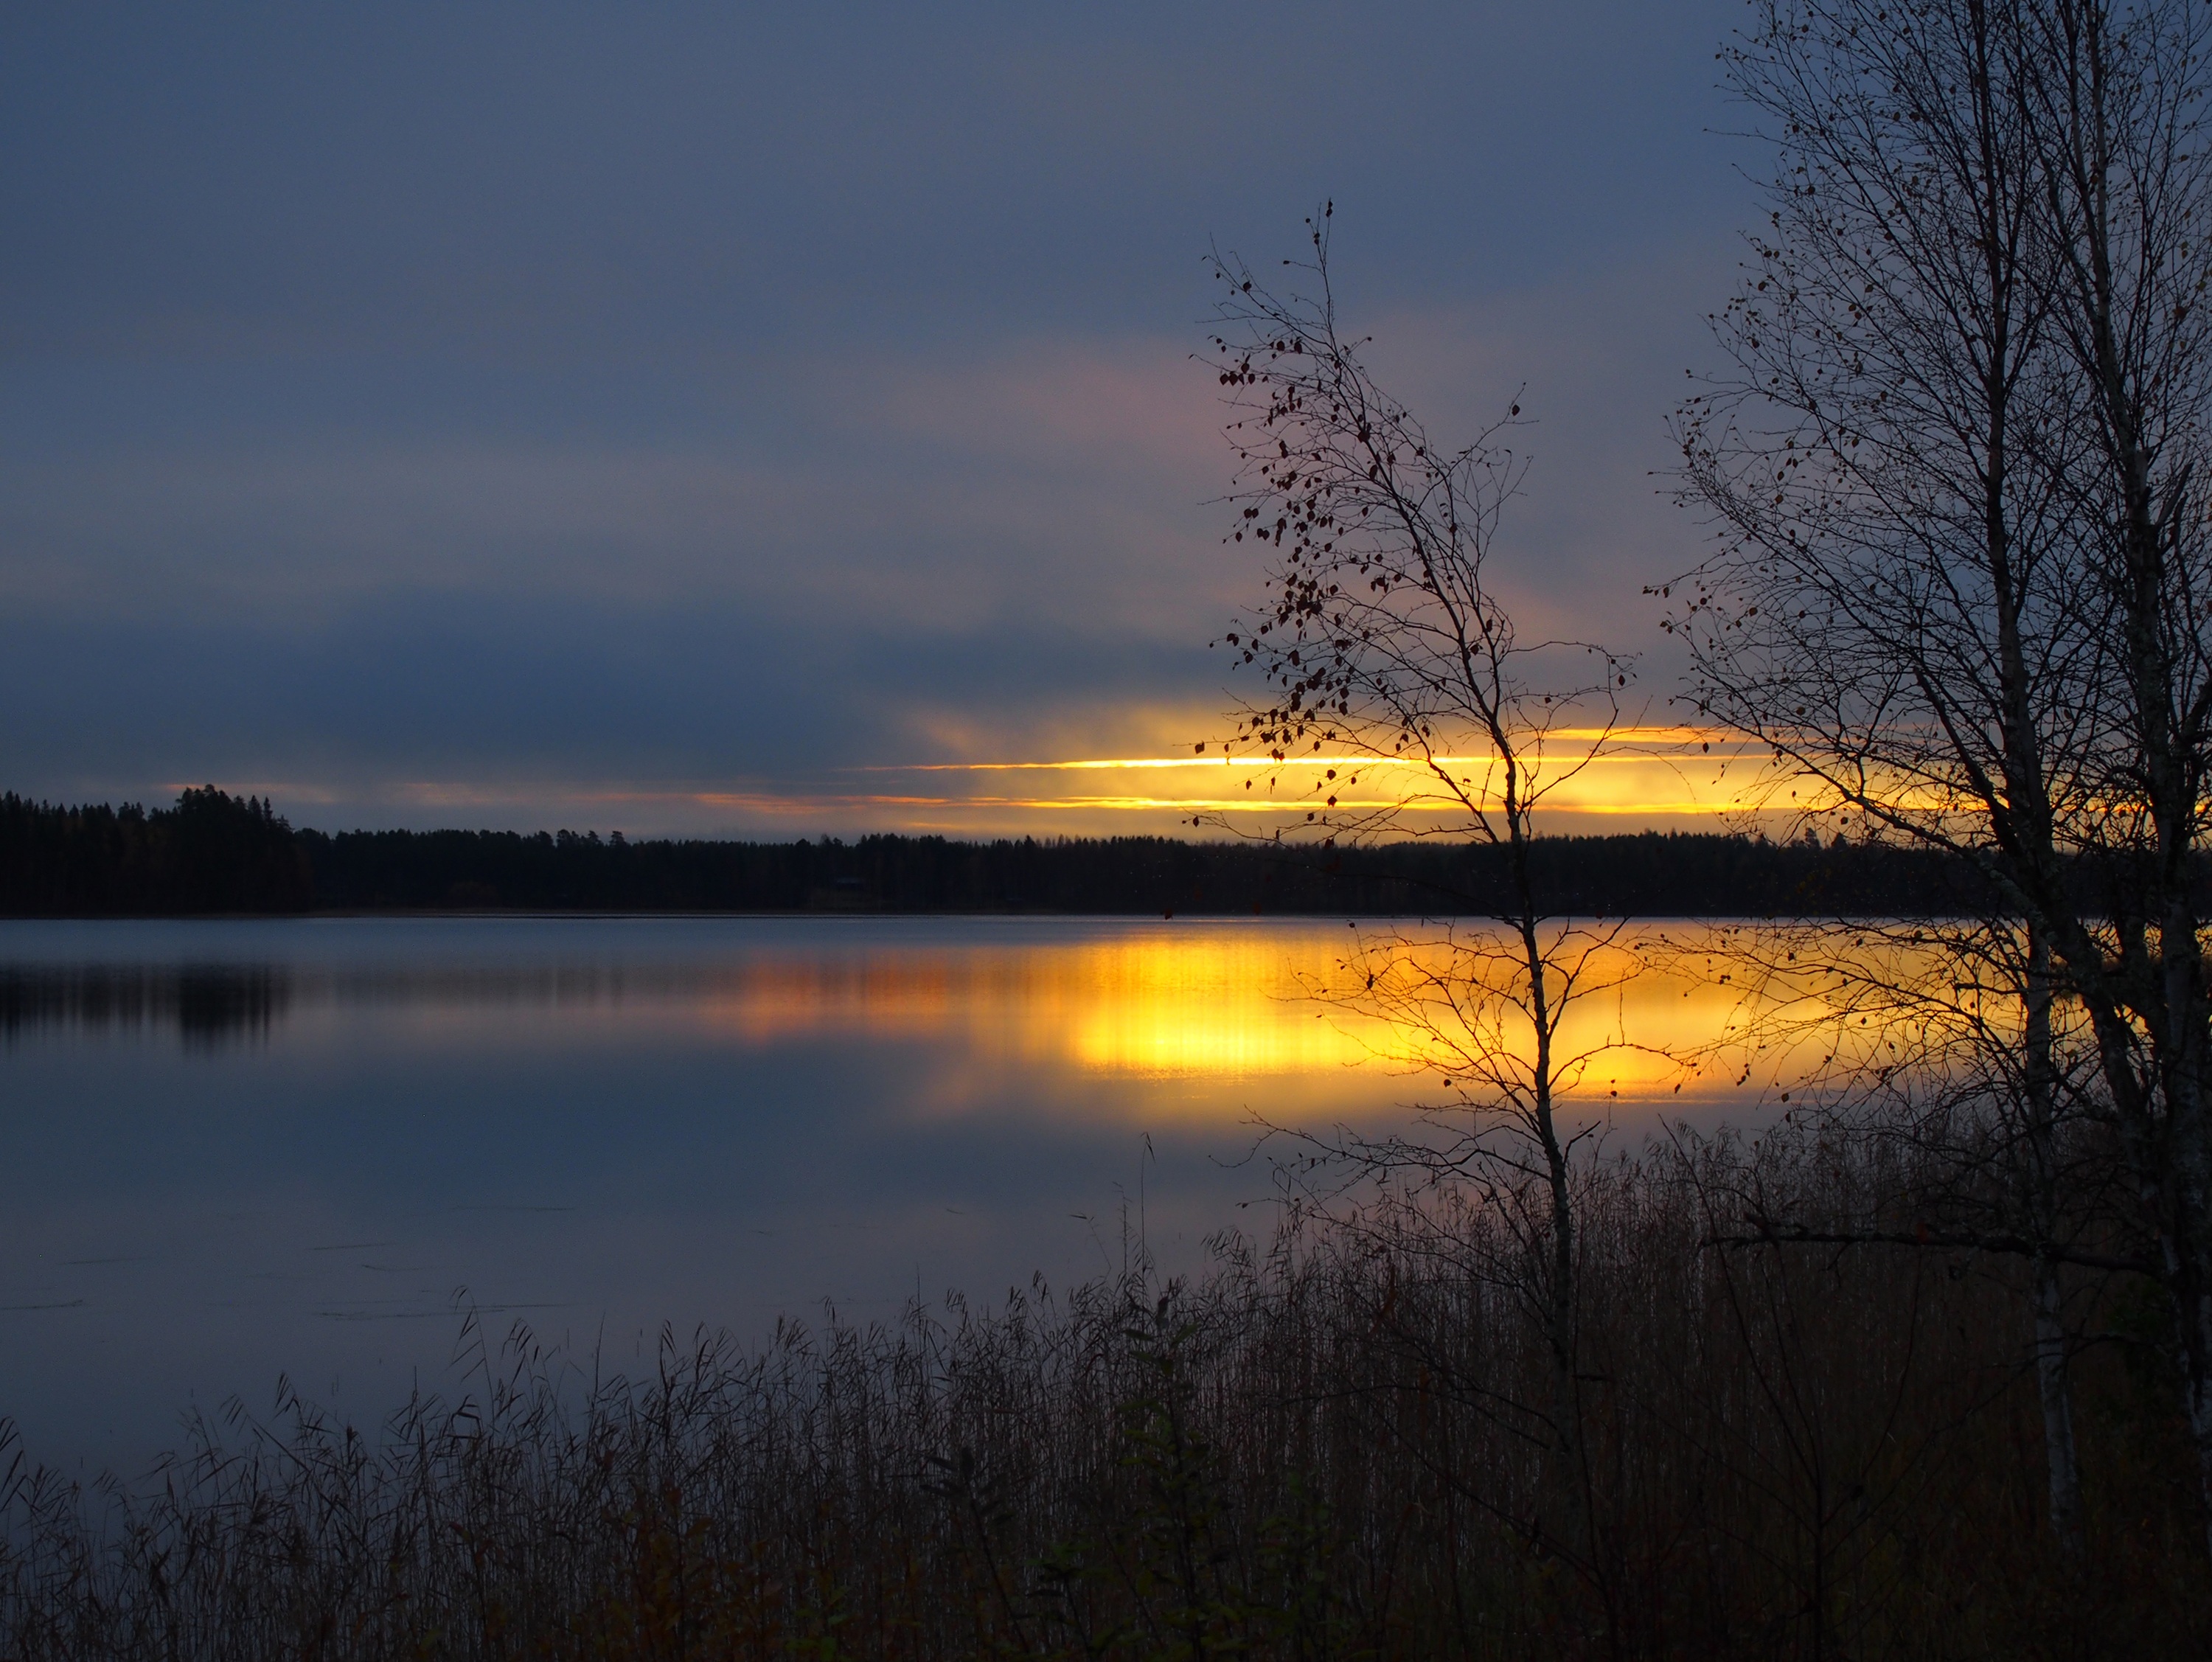
beach, landscape, tree, water, nature, cloud, sky, sun, sunrise, sunset, mist, sunlight, morning, lake, dawn, atmosphere, dusk, evening, reflection, autumn, blue, loch, finnish, landscape photo, the morning sky, atmospheric phenomenon, woody plant